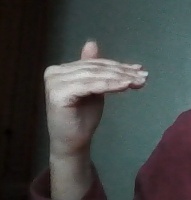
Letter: khaa